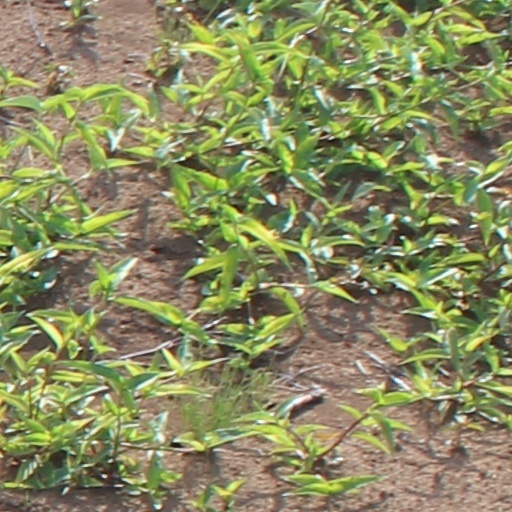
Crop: wheat